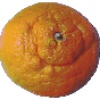
Label: mandarine